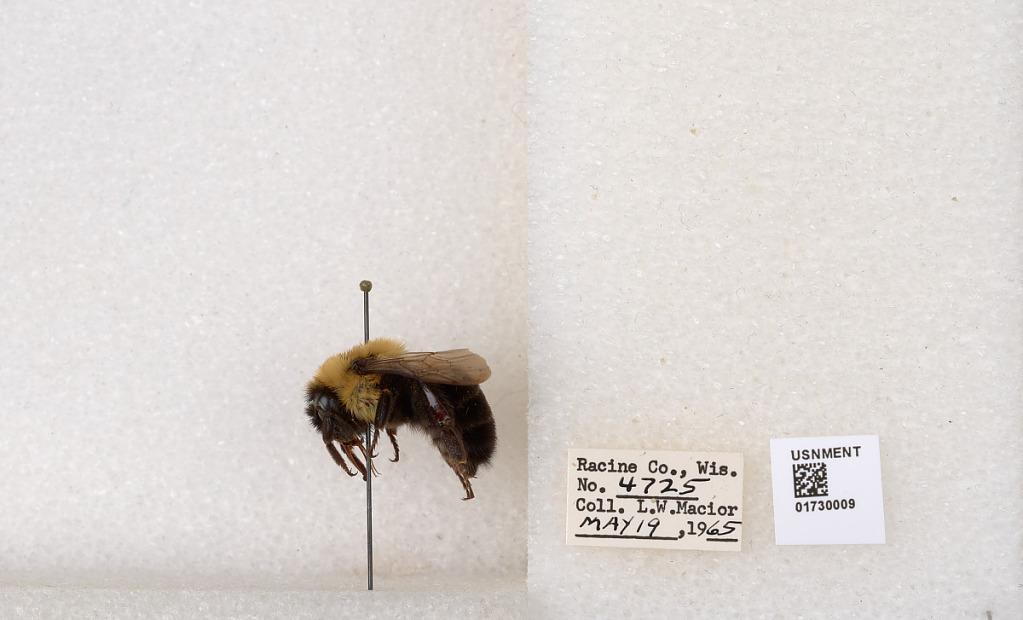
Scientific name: Bombus impatiens Cresson
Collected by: L. Macior
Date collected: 1965-5-19
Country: United States
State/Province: Wisconsin
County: Racine
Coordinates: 42.7299, -87.8123